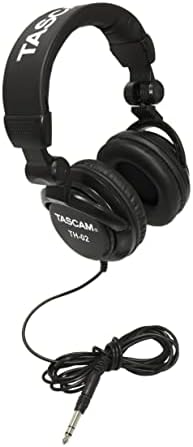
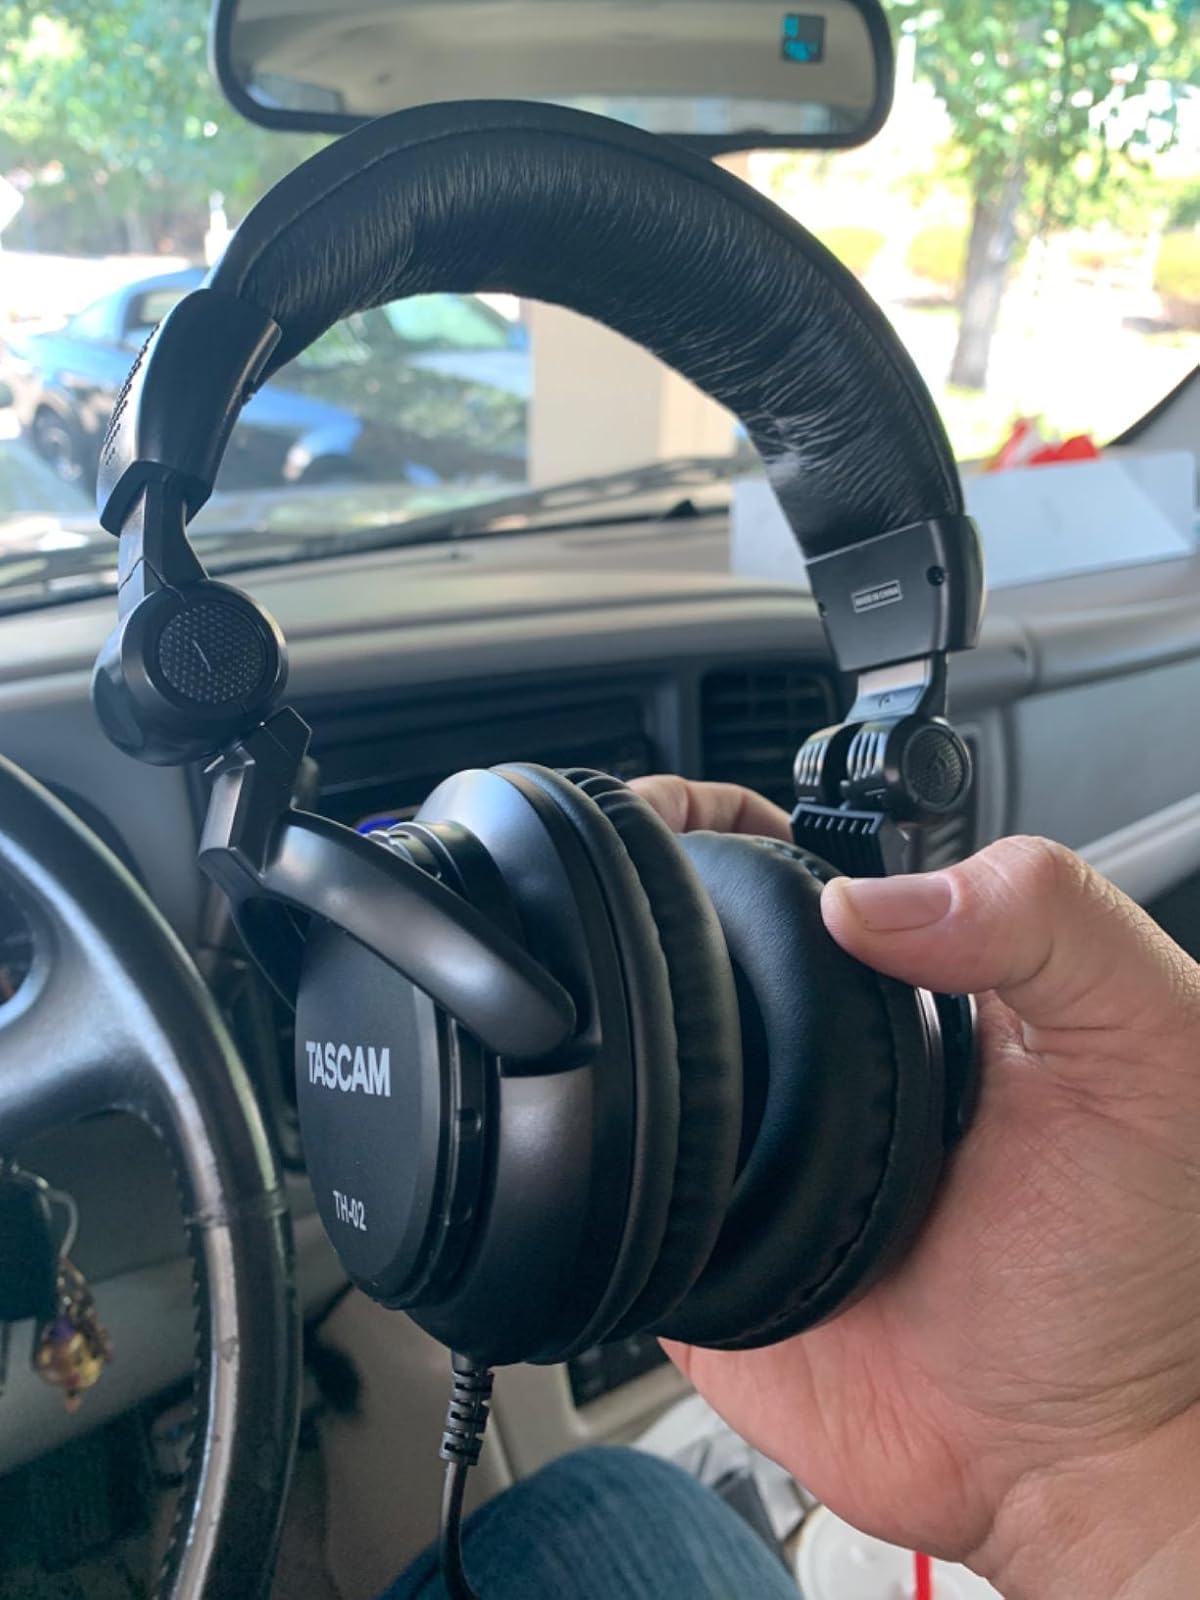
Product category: headphones
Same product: yes